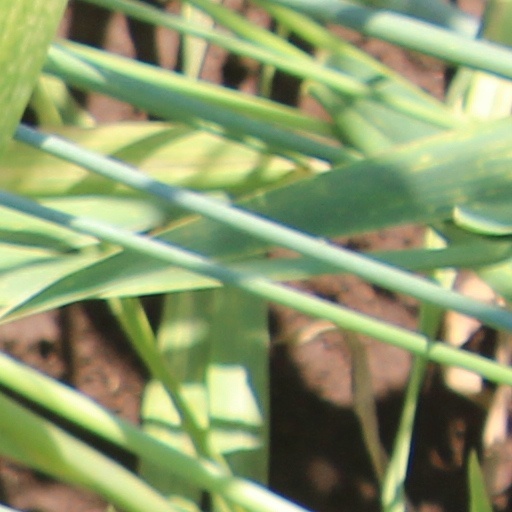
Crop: wheat